Îlot du Diable

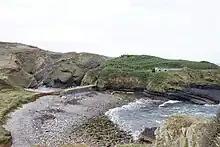
Partial view of Îlot du Diable

Îlot du Diable is a gun battery built to support fort de la Fraternité in the defensive system around the goulet de Brest in France. It is sited on the peninsula of Roscanvel and is accessible by a small bridge. The battery was razed in the 19th century, and in 1890 on its site was built a bunker with an electricity generator. A casemate was then added by the Germans in 1942. A small observation is still to be found at the summit of the site, near a former lime kiln.